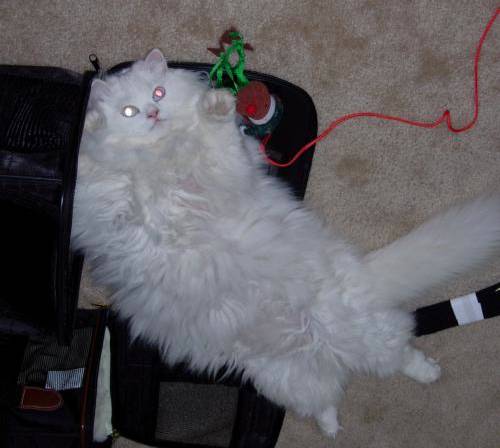
Label: cat